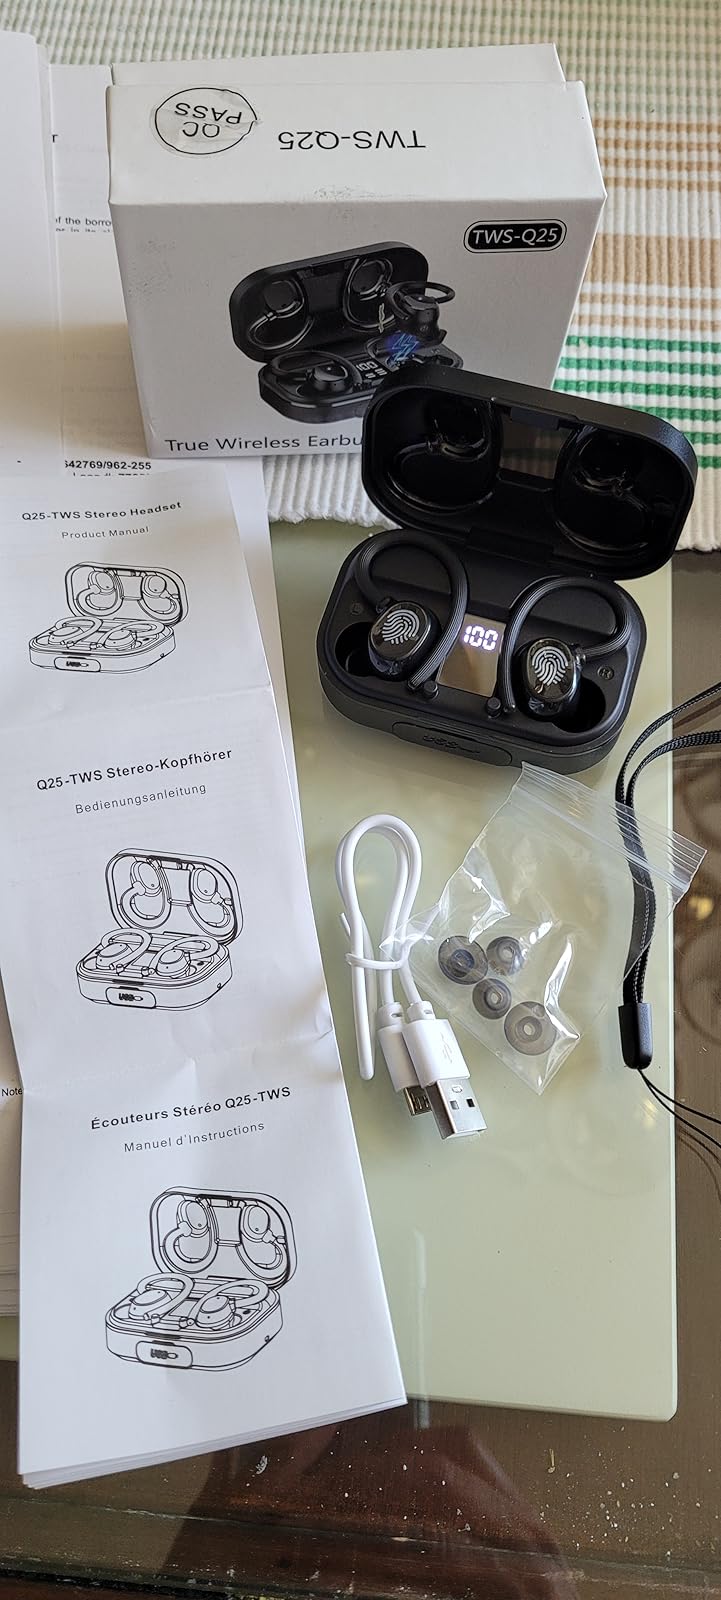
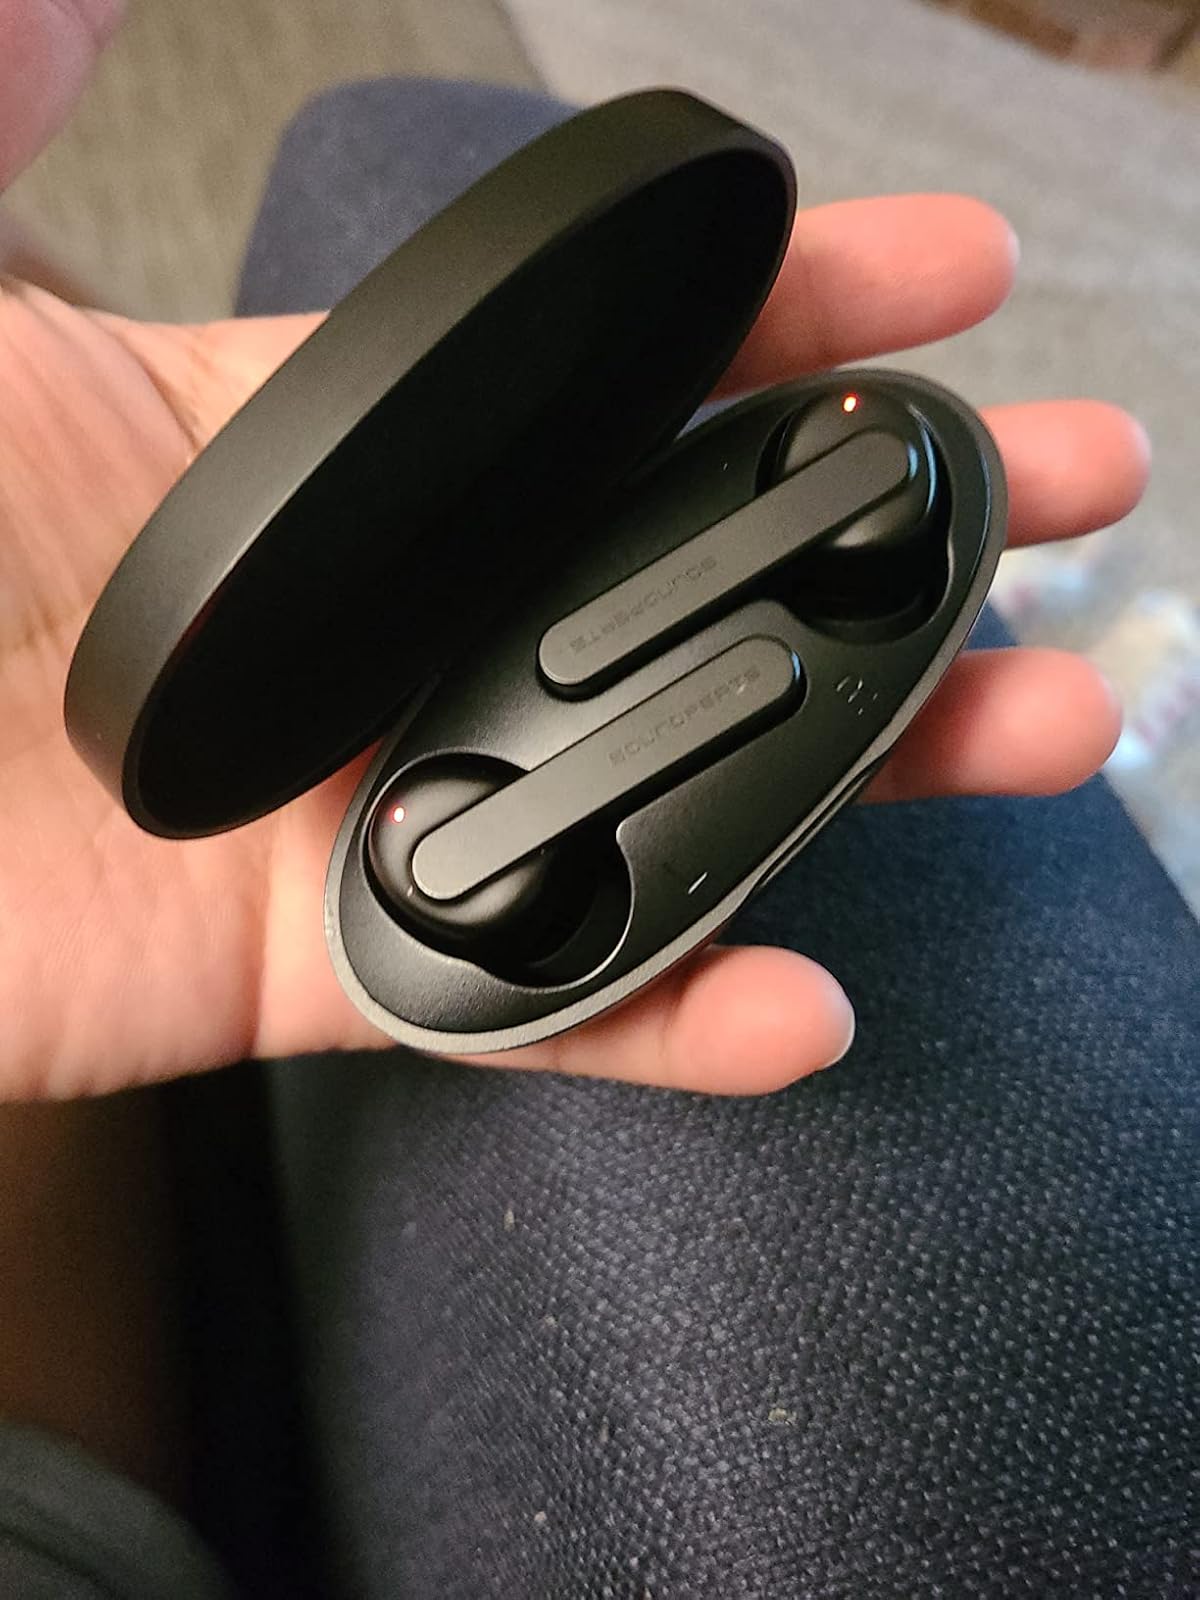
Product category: earbuds
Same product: no